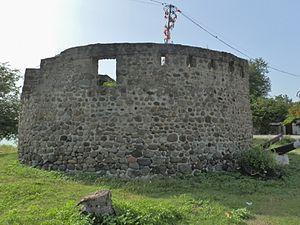
Tour du Père-Labat, (Inscrit, 1979) This building is inscrit au titre des Monuments Historiques. It is indexed in the Base Mérimée, a database of architectural heritage maintained by the French Ministry of Culture,